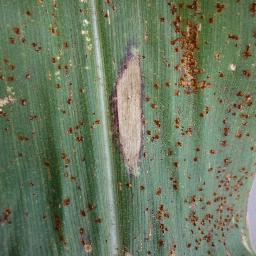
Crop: corn
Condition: (maize)_northern_blight